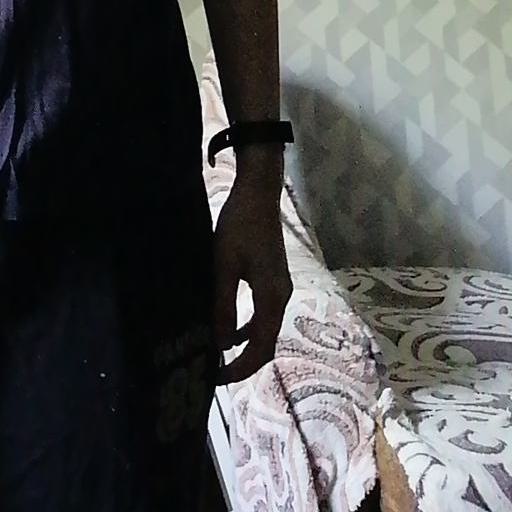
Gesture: no_gesture